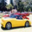
Label: automobile